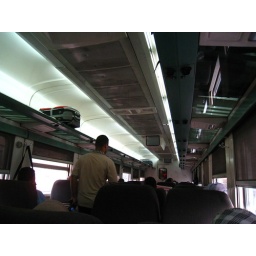
standing in train for about four hours